Bắc Giang province

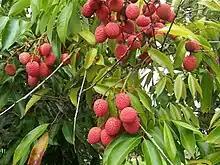
Lychee - a dominant commercial fruit tree.

Lychee (vải thiều) is a dominant fruit crop and even cultural symbol of Bắc Giang province. It is grown in an area of in this province, out of a total area of in the country and the production is reported to be 20,248 tonnes. This variety originated from Hải Dương province (Thanh Hà District) and is commercially cultivated in Lục Ngạn, Lục Nam and Yên Thế districts of the province, apart from other provinces in the country.